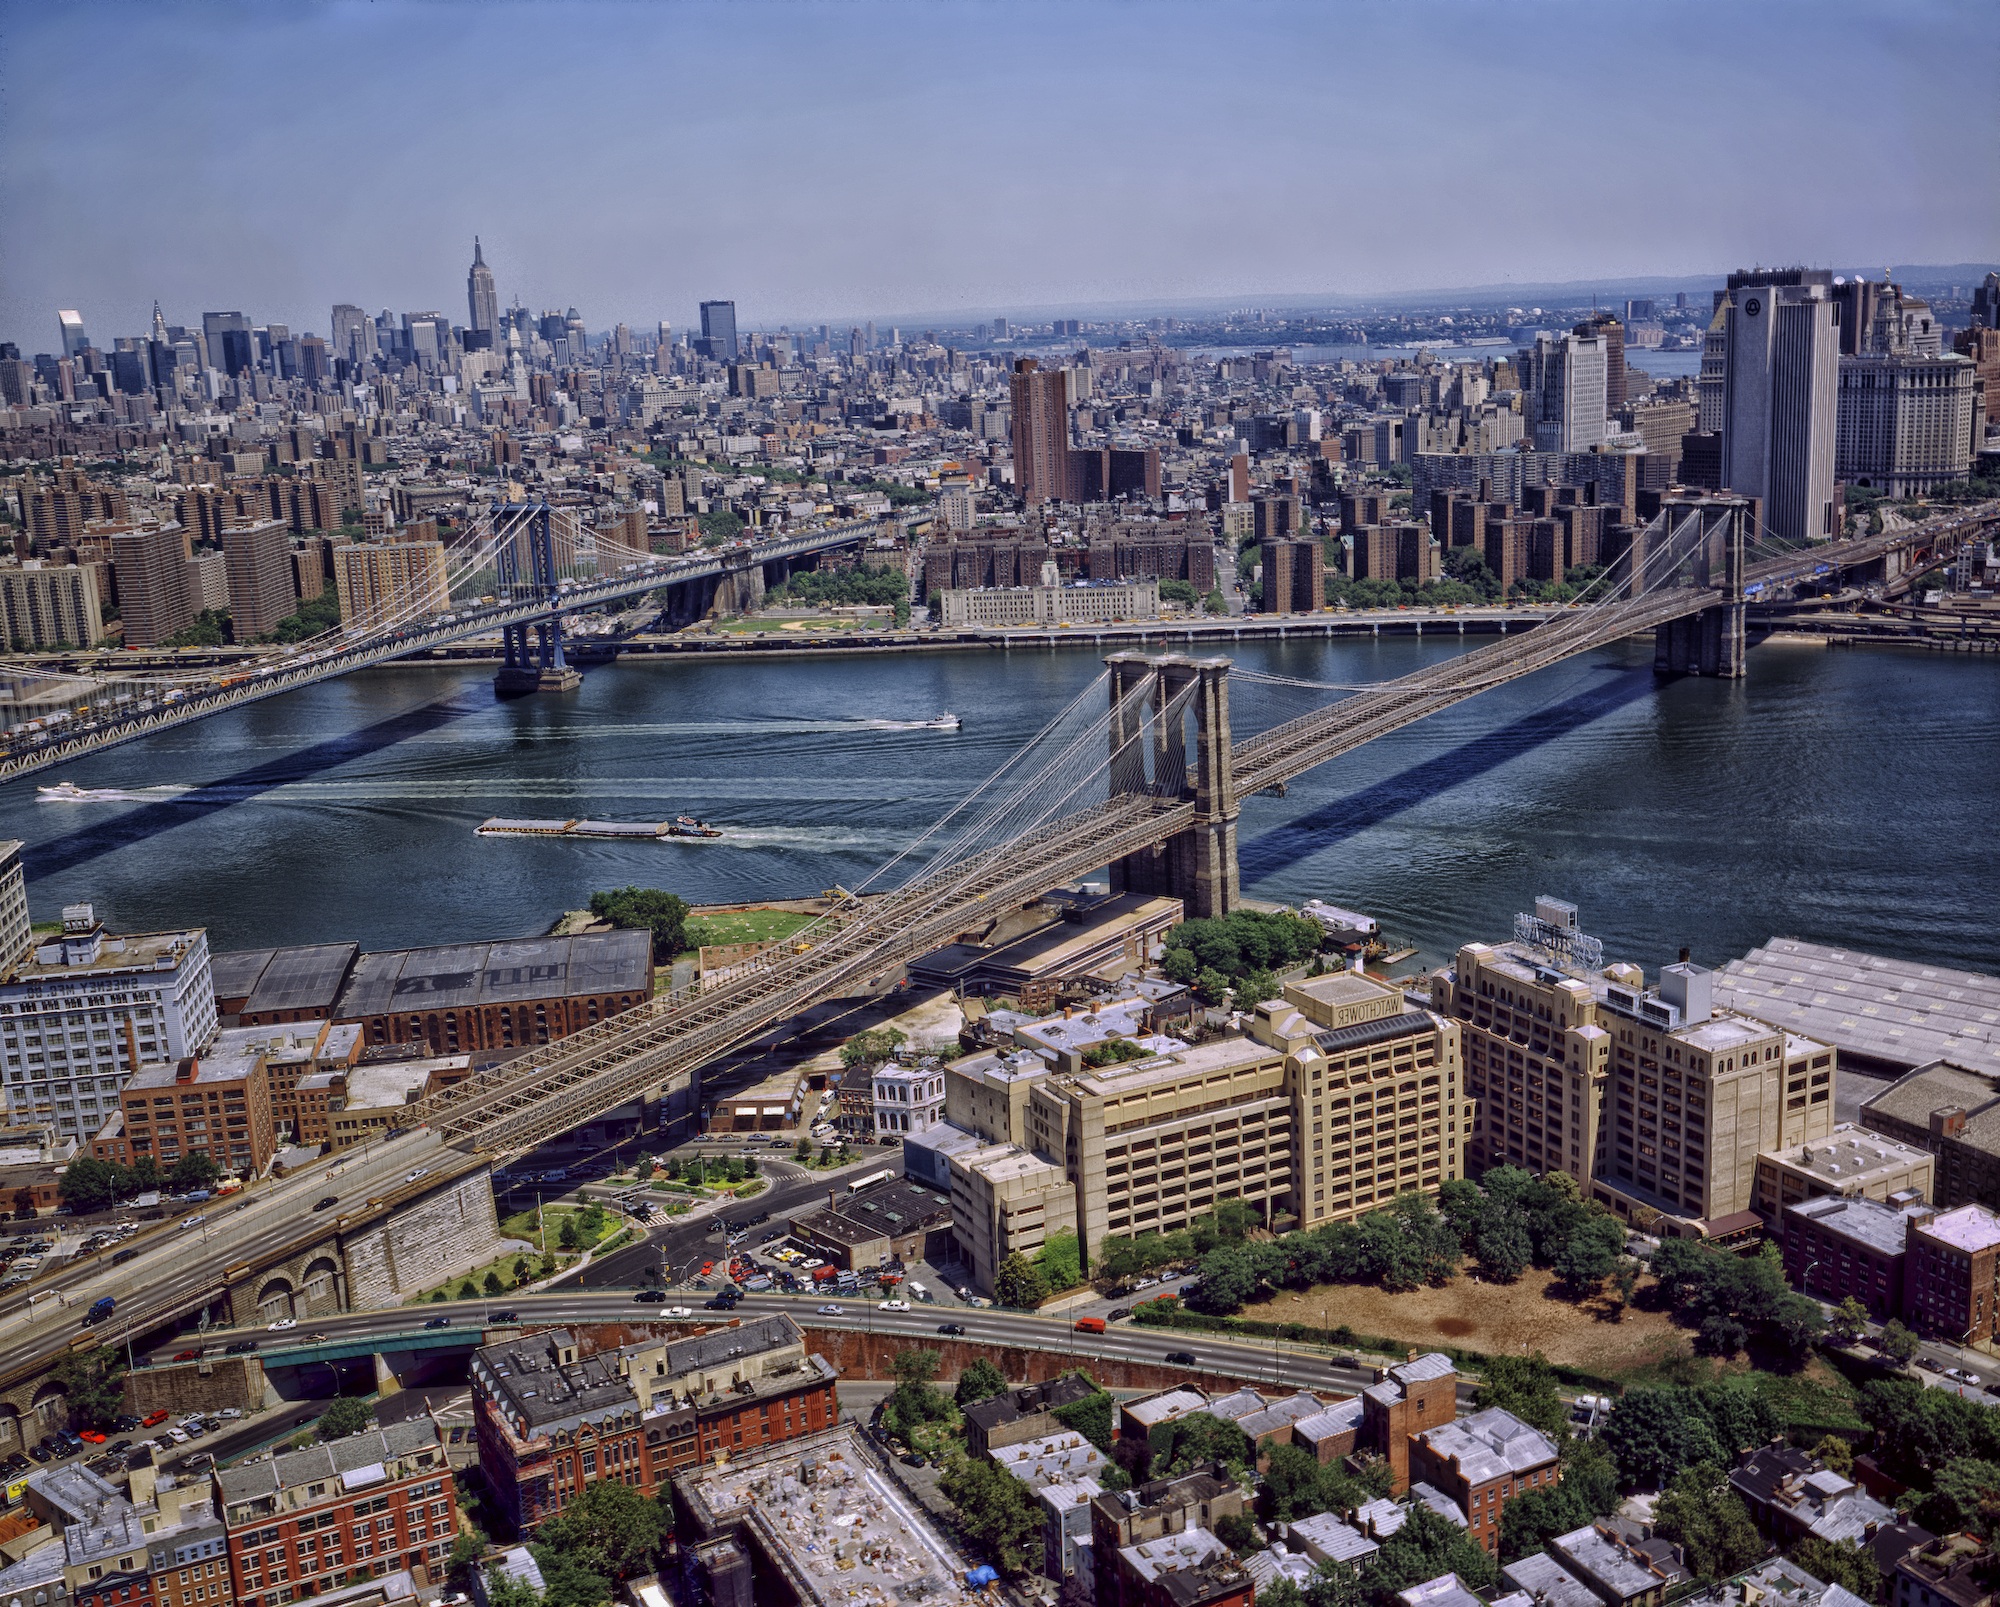
water, dock, architecture, sky, bridge, skyline, shore, town, city, skyscraper, urban, river, new york city, cityscape, panorama, downtown, shoreline, brooklyn bridge, landmark, marina, historic, stadium, waterway, tower block, outside, hdr, clouds, buildings, reflections, landmarks, metropolis, bird's eye view, aerial photography, manhattan bridge, urban area, human settlement, metropolitan area